Pangaea Proxima

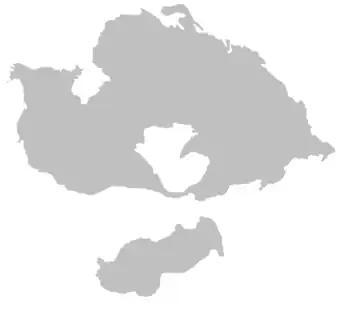
A rough approximation of Pangaea Proxima according to the early model on the Paleomap Project website. The central sea is the "Medi-Pangaean Sea". The newer model has Australia and Antarctica between South America and southeast Asia, south of the Medi-Pangaean Sea.

Pangaea Proxima (also called Pangaea Ultima, Neopangaea, and Pangaea II) is a possible future supercontinent configuration. Consistent with the supercontinent cycle, Pangaea Proxima could form within the next 250 million years. This potential configuration, hypothesized by Christopher Scotese in November 1982, earned its name from its similarity to the previous Pangaea supercontinent. Scotese later changed Pangaea Ultima (Last Pangaea) to Pangaea Proxima (Next Pangaea) to alleviate confusion about the name Pangaea Ultima which could imply that it would be the last supercontinent. The concept was suggested by extrapolating past cycles of formation and breakup of supercontinents, not on theoretical understanding of the mechanisms of tectonic change, which are too imprecise to project that far into the future. "It's all pretty much fantasy to start with," Scotese has said. "But it's a fun exercise to think about what might happen. And you can only do it if you have a really clear idea of why things happen in the first place."